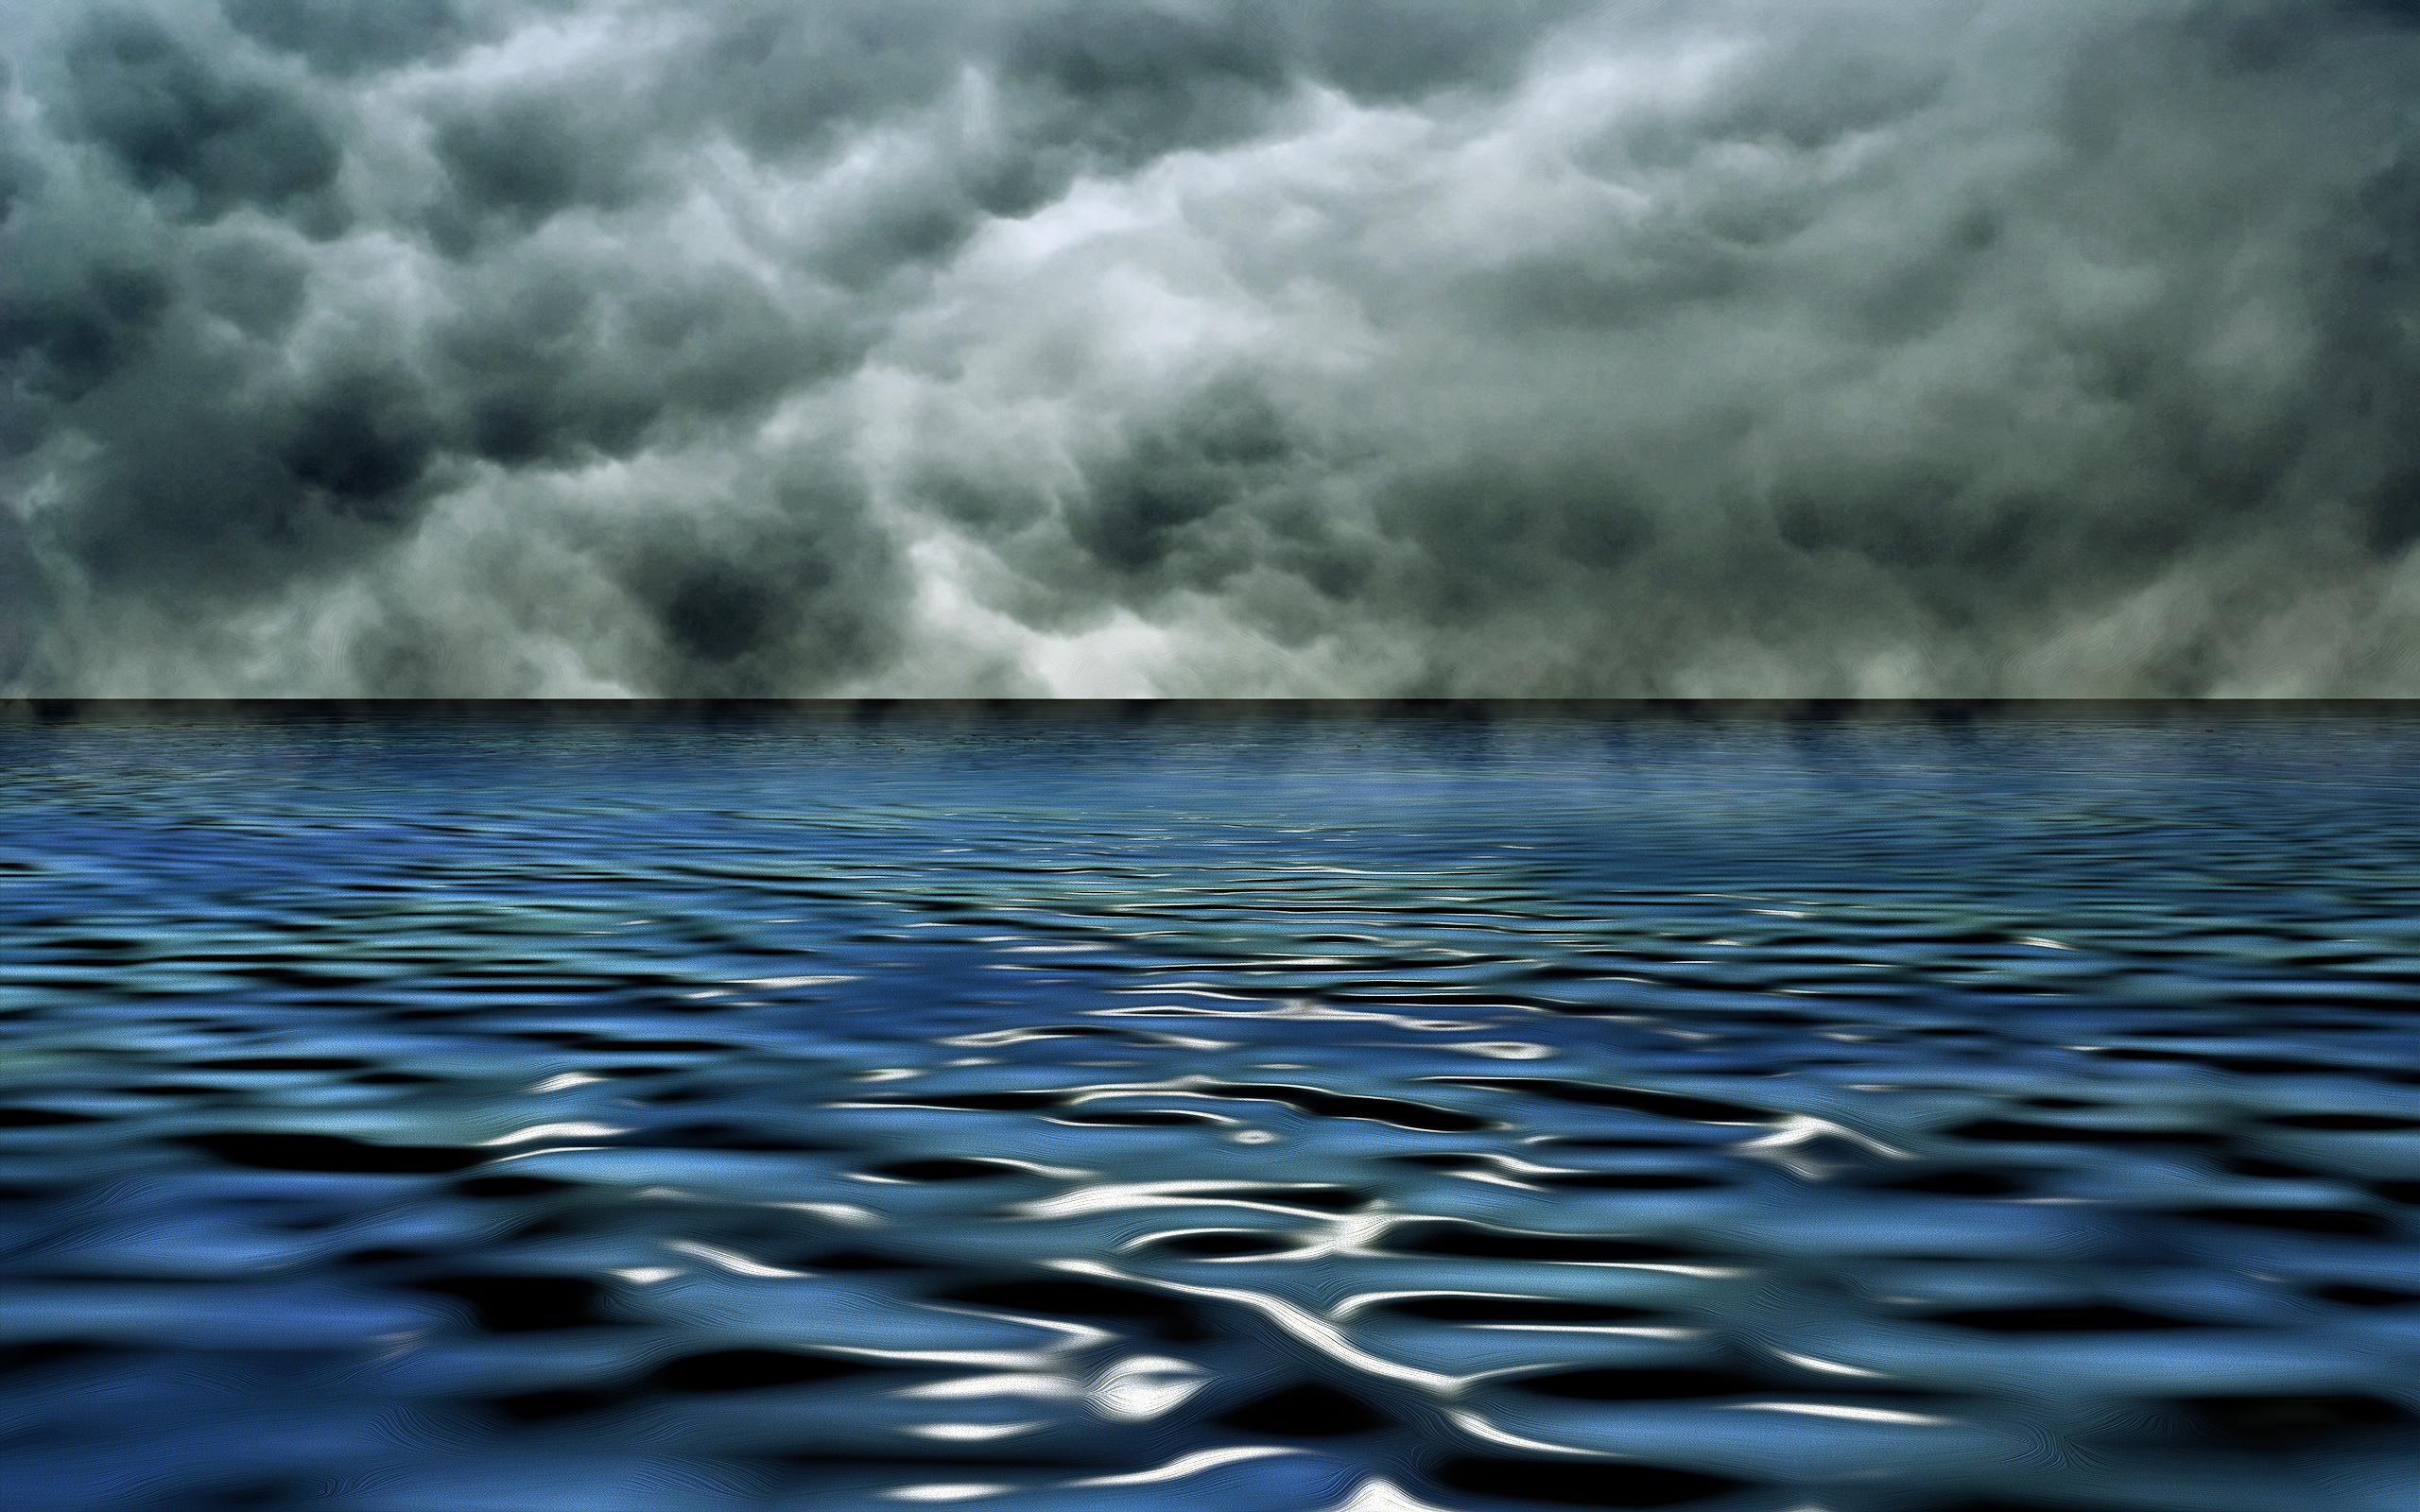
waters, nature, sea, wave, reflection, water, water reflection, background, water surface, clouds, sea blue, ocean, blue, night, sky, calm, atmosphere, water resources, cloud, horizon, wind wave, phenomenon, cumulus, river, sunlight, storm, computer wallpaper, meteorological phenomenon, lake, landscape